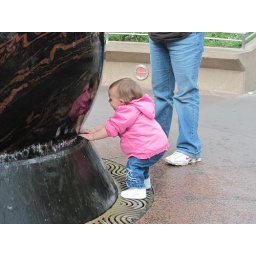
Gabi loved this huge ball and got completely soaked. She loves to play in water (12/5/2009)